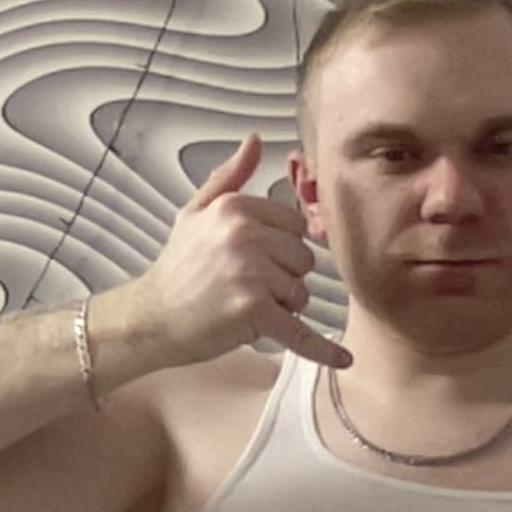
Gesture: call